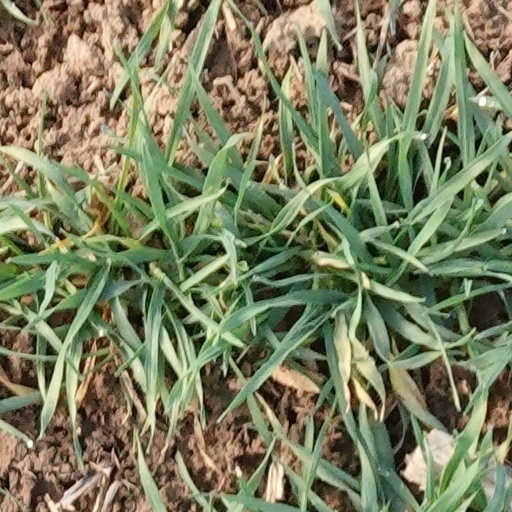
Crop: wheat